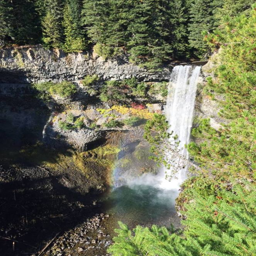
waterfalls gush into the canyon below with a rainbow in the mist